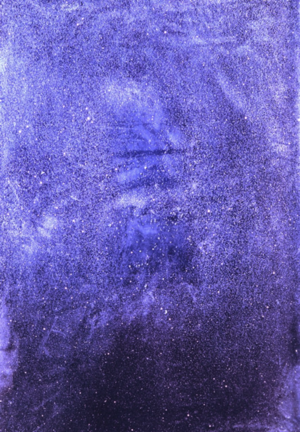
Bodo Sperling, né le 6 mai 1952 à Hanau en Allemagne, est un artiste, inventeur et synesthète allemand.